John T. McNicholas

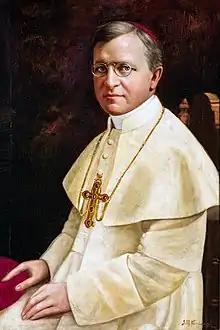

John Timothy McNicholas, O.P. (December 15, 1877 – April 22, 1950) was an Irish-born American Catholic prelate who served as Archbishop of Cincinnati from 1925 to 1950. He previously served as Bishop of Duluth from 1918 to 1925. McNicholas was a member of the Dominican Order.